Kuala Lumpur City Centre

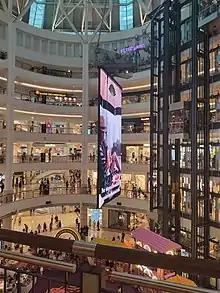
Interior of Suria KLCC in 2021

Suria KLCC is currently the only and main commercial centre in the KLCC area. The shopping mall occupies space underneath the Petronas Twin Towers and shares its parking lot (Suria KLCC parking rate) with it. The six-story shopping mall was extended to Petronas Menara Tiga in 2011.